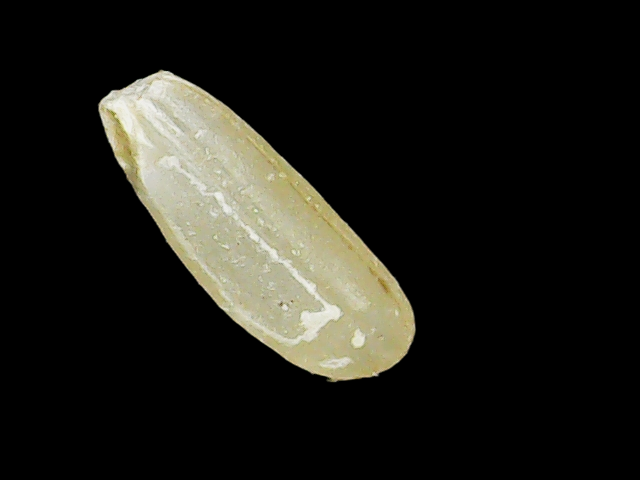
Rice variety: Binadhan17